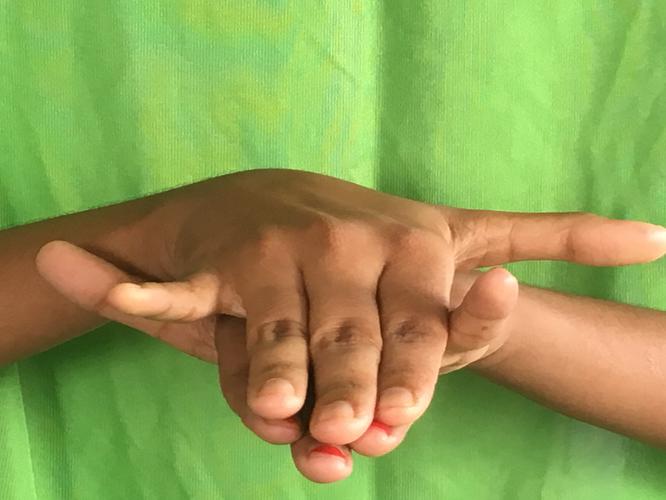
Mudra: Varaha
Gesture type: double_hand